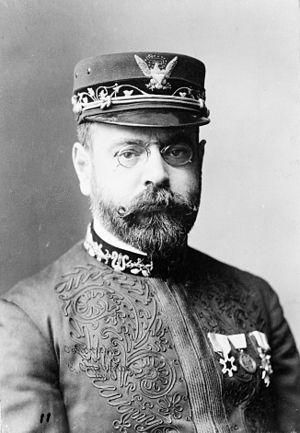
John Philip Sousa, né le 6 novembre 1854 à Washington, D.C. – mort le 6 mars 1932 à Reading en Pennsylvanie, est un compositeur et un militaire américain.